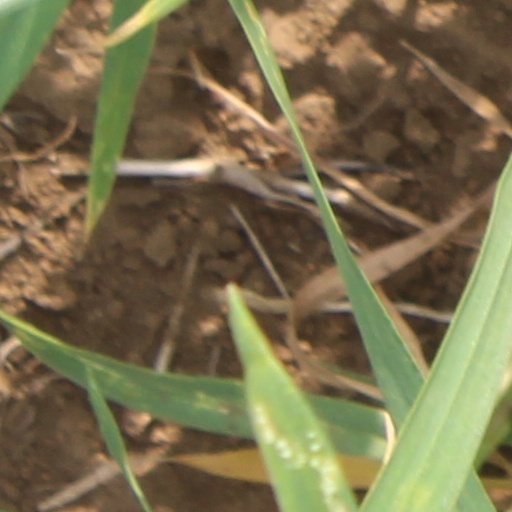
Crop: wheat